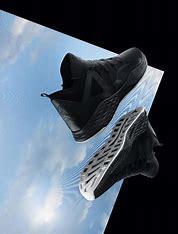
Brand: Jordan
Model: Formula 23